Africa–South Korea relations

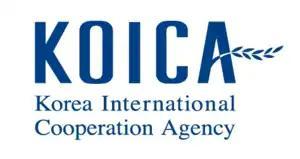
KOICA logo

As a national institution that aims for Africa's development, KOICA has been steadily conducting cooperation and projects with Africa since establishing the first Africa strategy in 2012. Based on the South Korean government's African development policy, partner African country's development policy, and international community policy, KOICA establishes strategy and implements a national support plan for Africa. According to their website, their core values are people, peace, prosperity, and the planet. KOICA is continuing its cooperation by dividing Africa into three regions to better serve the needs of each region. First is the North African region; second is the Central West African region of southern Sahara; and third is the Southeast African region. In particular, 16 key investment countries have been selected by region and supported by priority. Their major projects include: